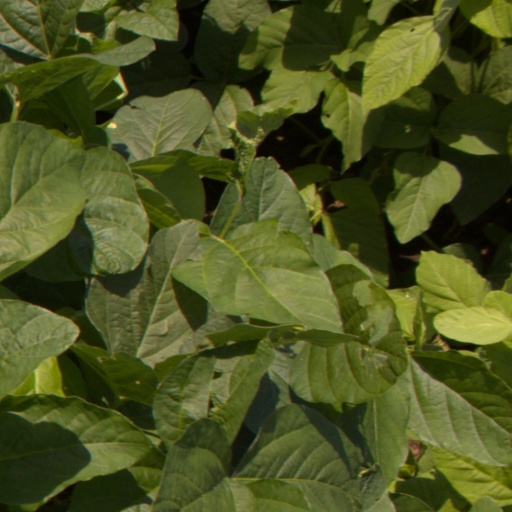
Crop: soybean